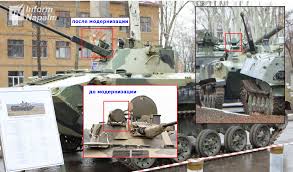
Label: BMD